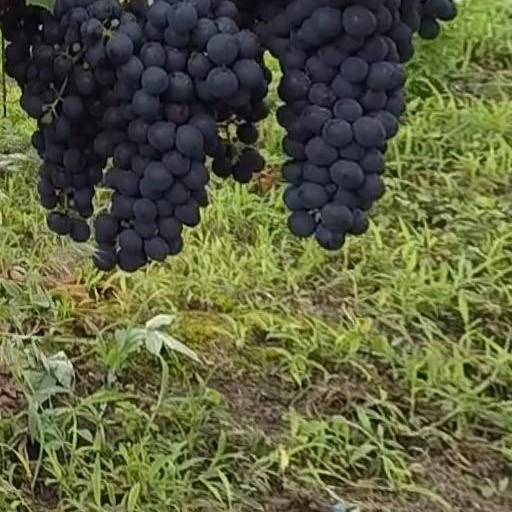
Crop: grape